Andrej Panadić

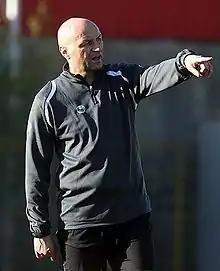
Panadić with Persepolis

Andrej Panadić (born 9 March 1969) is a Croatian football manager and a former defender. Besides Croatia, he has played in Germany, Austria, and Japan.